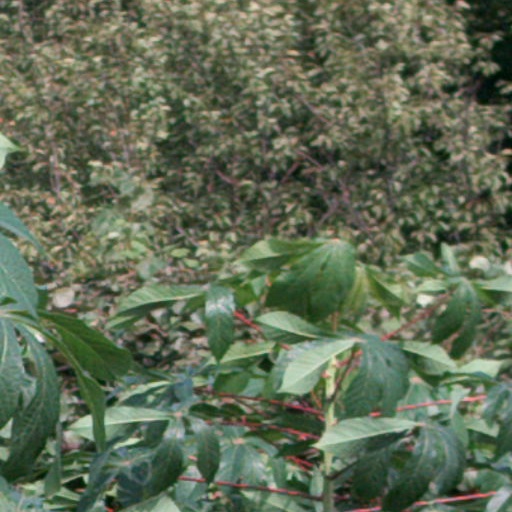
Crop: cassava